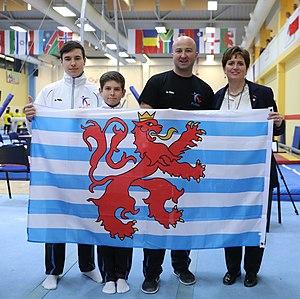
Contrairement à la plupart des pays d'Europe, le sport au Luxembourg ne se concentre pas sur un sport national particulier, mais englobe un certain nombre de sports, à la fois individuel et par équipe.